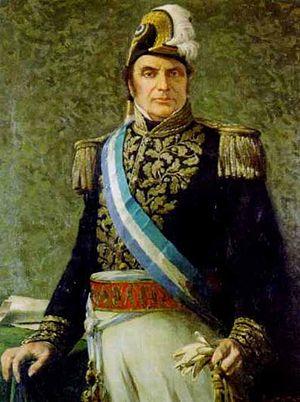
La province d'Entre Ríos est une province de l'Argentine située au nord de la province de Buenos Aires, au sud de la province de Corrientes, à l'est de la province de Santa Fe et à l'ouest de l'Uruguay.
Juan Manuel de Rosas, surnommé « le Restaurateur des lois », était un homme politique et militaire argentin, qui fut gouverneur de la province de Buenos Aires et dirigea de 1835 à 1852 la Confédération argentine.
Justo José de Urquiza y García, né le 18 octobre 1801 à Talar de Arroyo Largo, aujourd'hui Arroyo Urquiza, dans la province d'Entre Ríos et mort assassiné le 11 avril 1870 à Concepción del Uruguay, est un militaire et homme politique argentin, chef du Parti fédéraliste et premier président de la Confédération argentine.